Drum brake

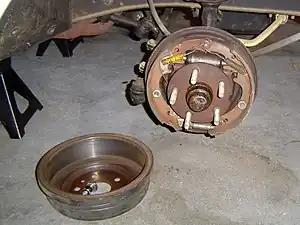
Drum brake (upper right) with the drum removed (lower left, inside facing up), on the front of a Ford Falcon Sprint

A drum brake is a brake that uses friction caused by a set of shoes or pads that press outward against a rotating bowl-shaped part called a brake drum.